USS Teal

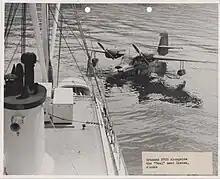
Grumman Widgeon aircraft alongside "Teal"

Soon after the opening of hostilities between the United States and Japan, "Teal" moved south to the California coast. In January 1942, the small seaplane tender was assigned to the Pacific Southern Naval Coastal Frontier, the short-lived forerunner of the Western Sea Frontier, but she remained administratively under the commander of the Scouting Force aircraft. She tended the planes of PatWing 8 until March. In July, "Teal" returned to Seattle and duty with Pat-Wing 4 in the Pacific Northwest and Alaska areas. Until the end of the war, the small seaplane tender plowed the icy seas between the Aleutian Islands and along the Alaskan coast. She continued to support flying patrol boats; but the drain of warships from the Alaskan theater to other, more active areas frequently required her to be pressed into service as an escort and sometimes as a resupply transport.